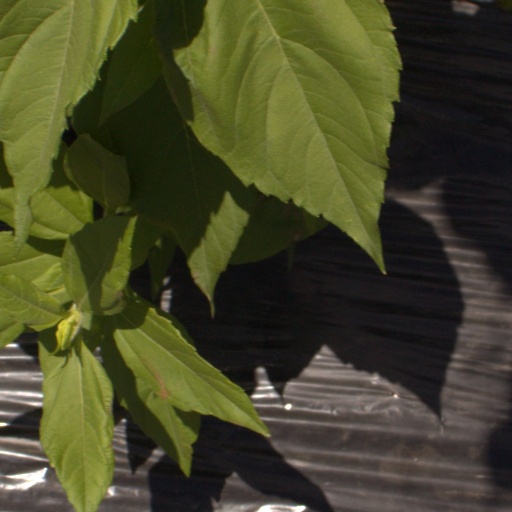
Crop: Jerusalem artichoke